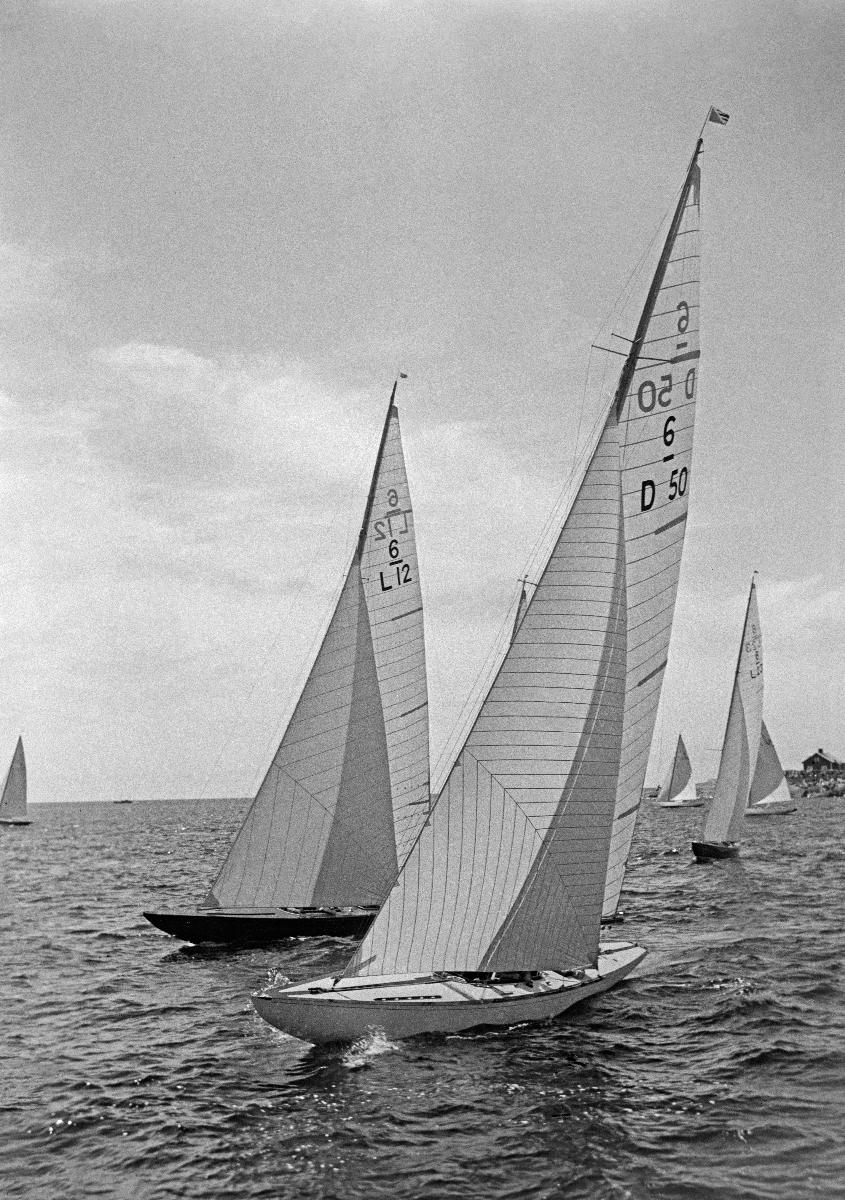
Nyländska Jaktklubben NJK:n 75-vuotisjuhla ja regatta
Nyländska Jaktklubben NJK:s 75-årsjubileum och regatta; 75th Anniversary Jubilee and Jubilee regatta of Nyländska Jaktklubben NJK
sisällön kuvaus: Nyländska Jaktklubben NJK:n 75-vuotisjuhla ja juhlaregatta Helsingissä 1936. Kuutosten kamppailu, etualalla tanskalaisvene Do-Do. content description: 75th Anniversary Jubilee and Jubilee regatta of Nyländska Jaktklubben NJK in Helsinki 1936. The six metre's combat, in the foreground the Danish boat Do-Do. innehållsbeskrivning: Nyländska Jaktklubben NJK:s 75-årsjubileum och festregatta i Helsingfors 1936. Sexornas kamp, i förgrunden danska båten Do-Do.
Kuvaaja: Sundström, Hugo, kuvaaja
Vuosi: 1936
Paikka: Suomi, Uusimaa, Helsinki
Aiheet: purjehdus; pursiseurat; regatat; kesä; purjeveneet; meret; juhlat; kuninkaalliset; Norja; HBL; sailing; sailing clubs; regattas; summer; sailboats; seas; sport; regatta; contest; sea; sailingboats; yacht clubs; jubilee; celebrations; royalty; Norway; segling; segelsällskap; regattor; sommar; segelbåtar; hav; idrott; tävling; jubileum; fest; fester; kungligheter; Norge